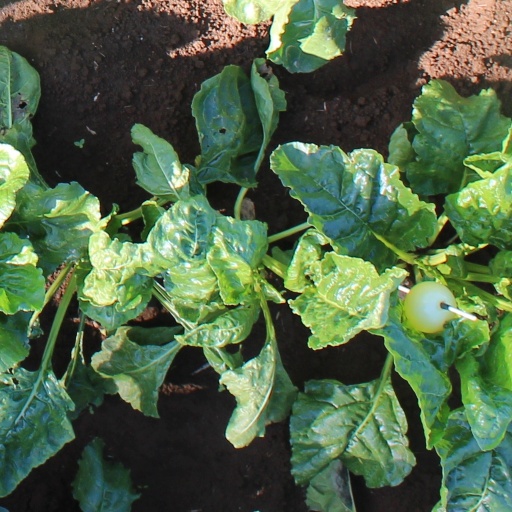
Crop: sugar beet